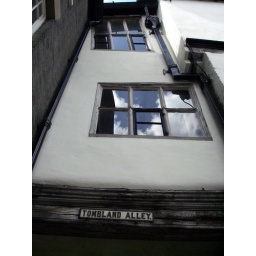
Completely wonky windows and a great street name in Norwich.